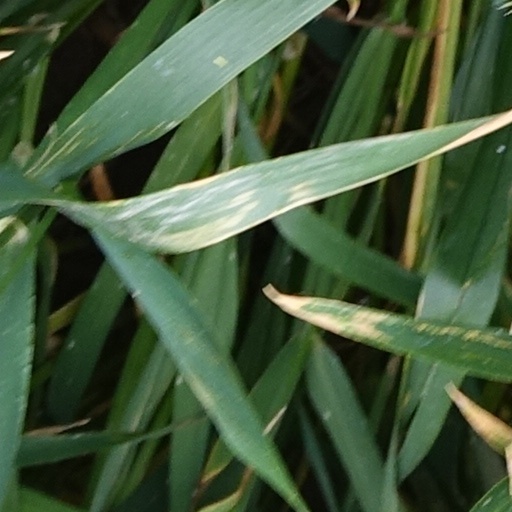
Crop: wheat